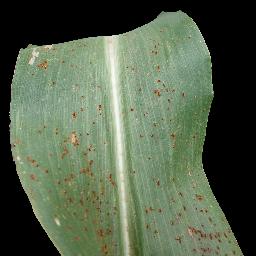
Label: Corn___Common_rust